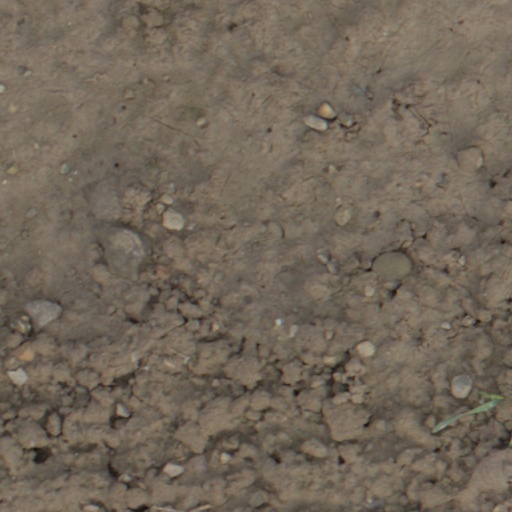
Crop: wheat